Odessa Operation (1919)

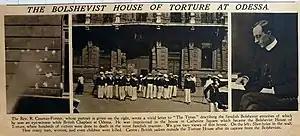
British sailors in Odessa after the conquest of the city, August 1919.

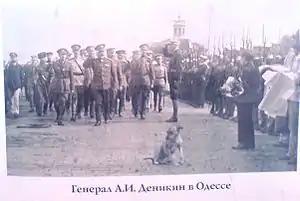
General Denikin in Odessa, September 1919.

The Odessa operation (1919) or the Odessa landing was a successful amphibious military operation by the White Armed Forces of South Russia against the troops of the Red Army and the Odessa garrison on 20–24 August 1919. The success of the operation would have been impossible without a coordinated anti-Bolshevik insurrection in the city itself. The operation was carried out in the development of the "Moscow directive" of the AFSR (paragraph 6).